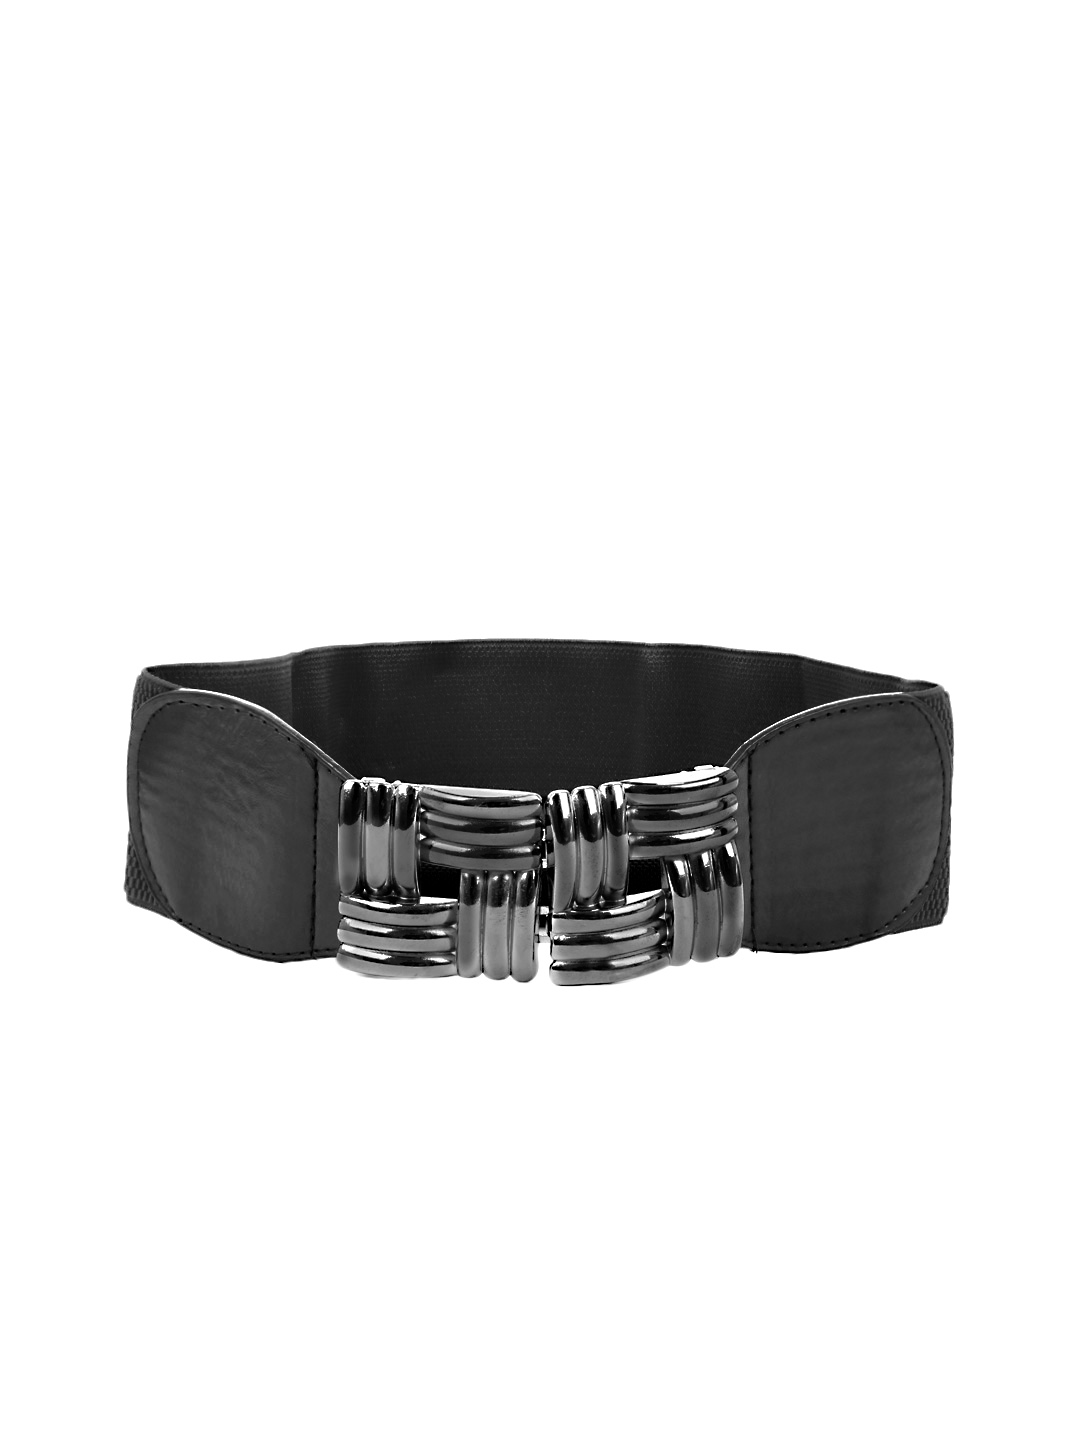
Stoln Women Black Belt
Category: Accessories / Belts / Belts
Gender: Women
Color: Black
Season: Summer 2012
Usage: Casual